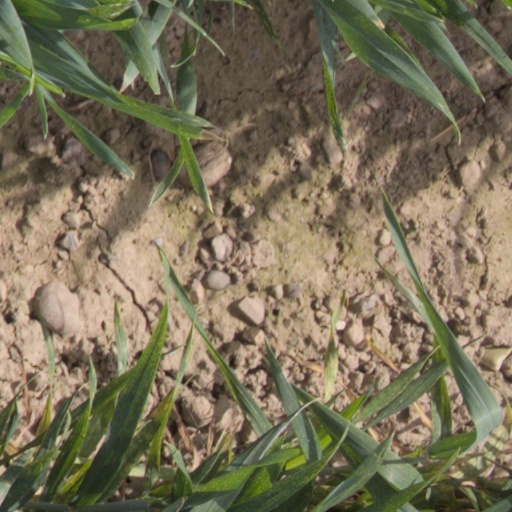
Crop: wheat